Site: brandenburg
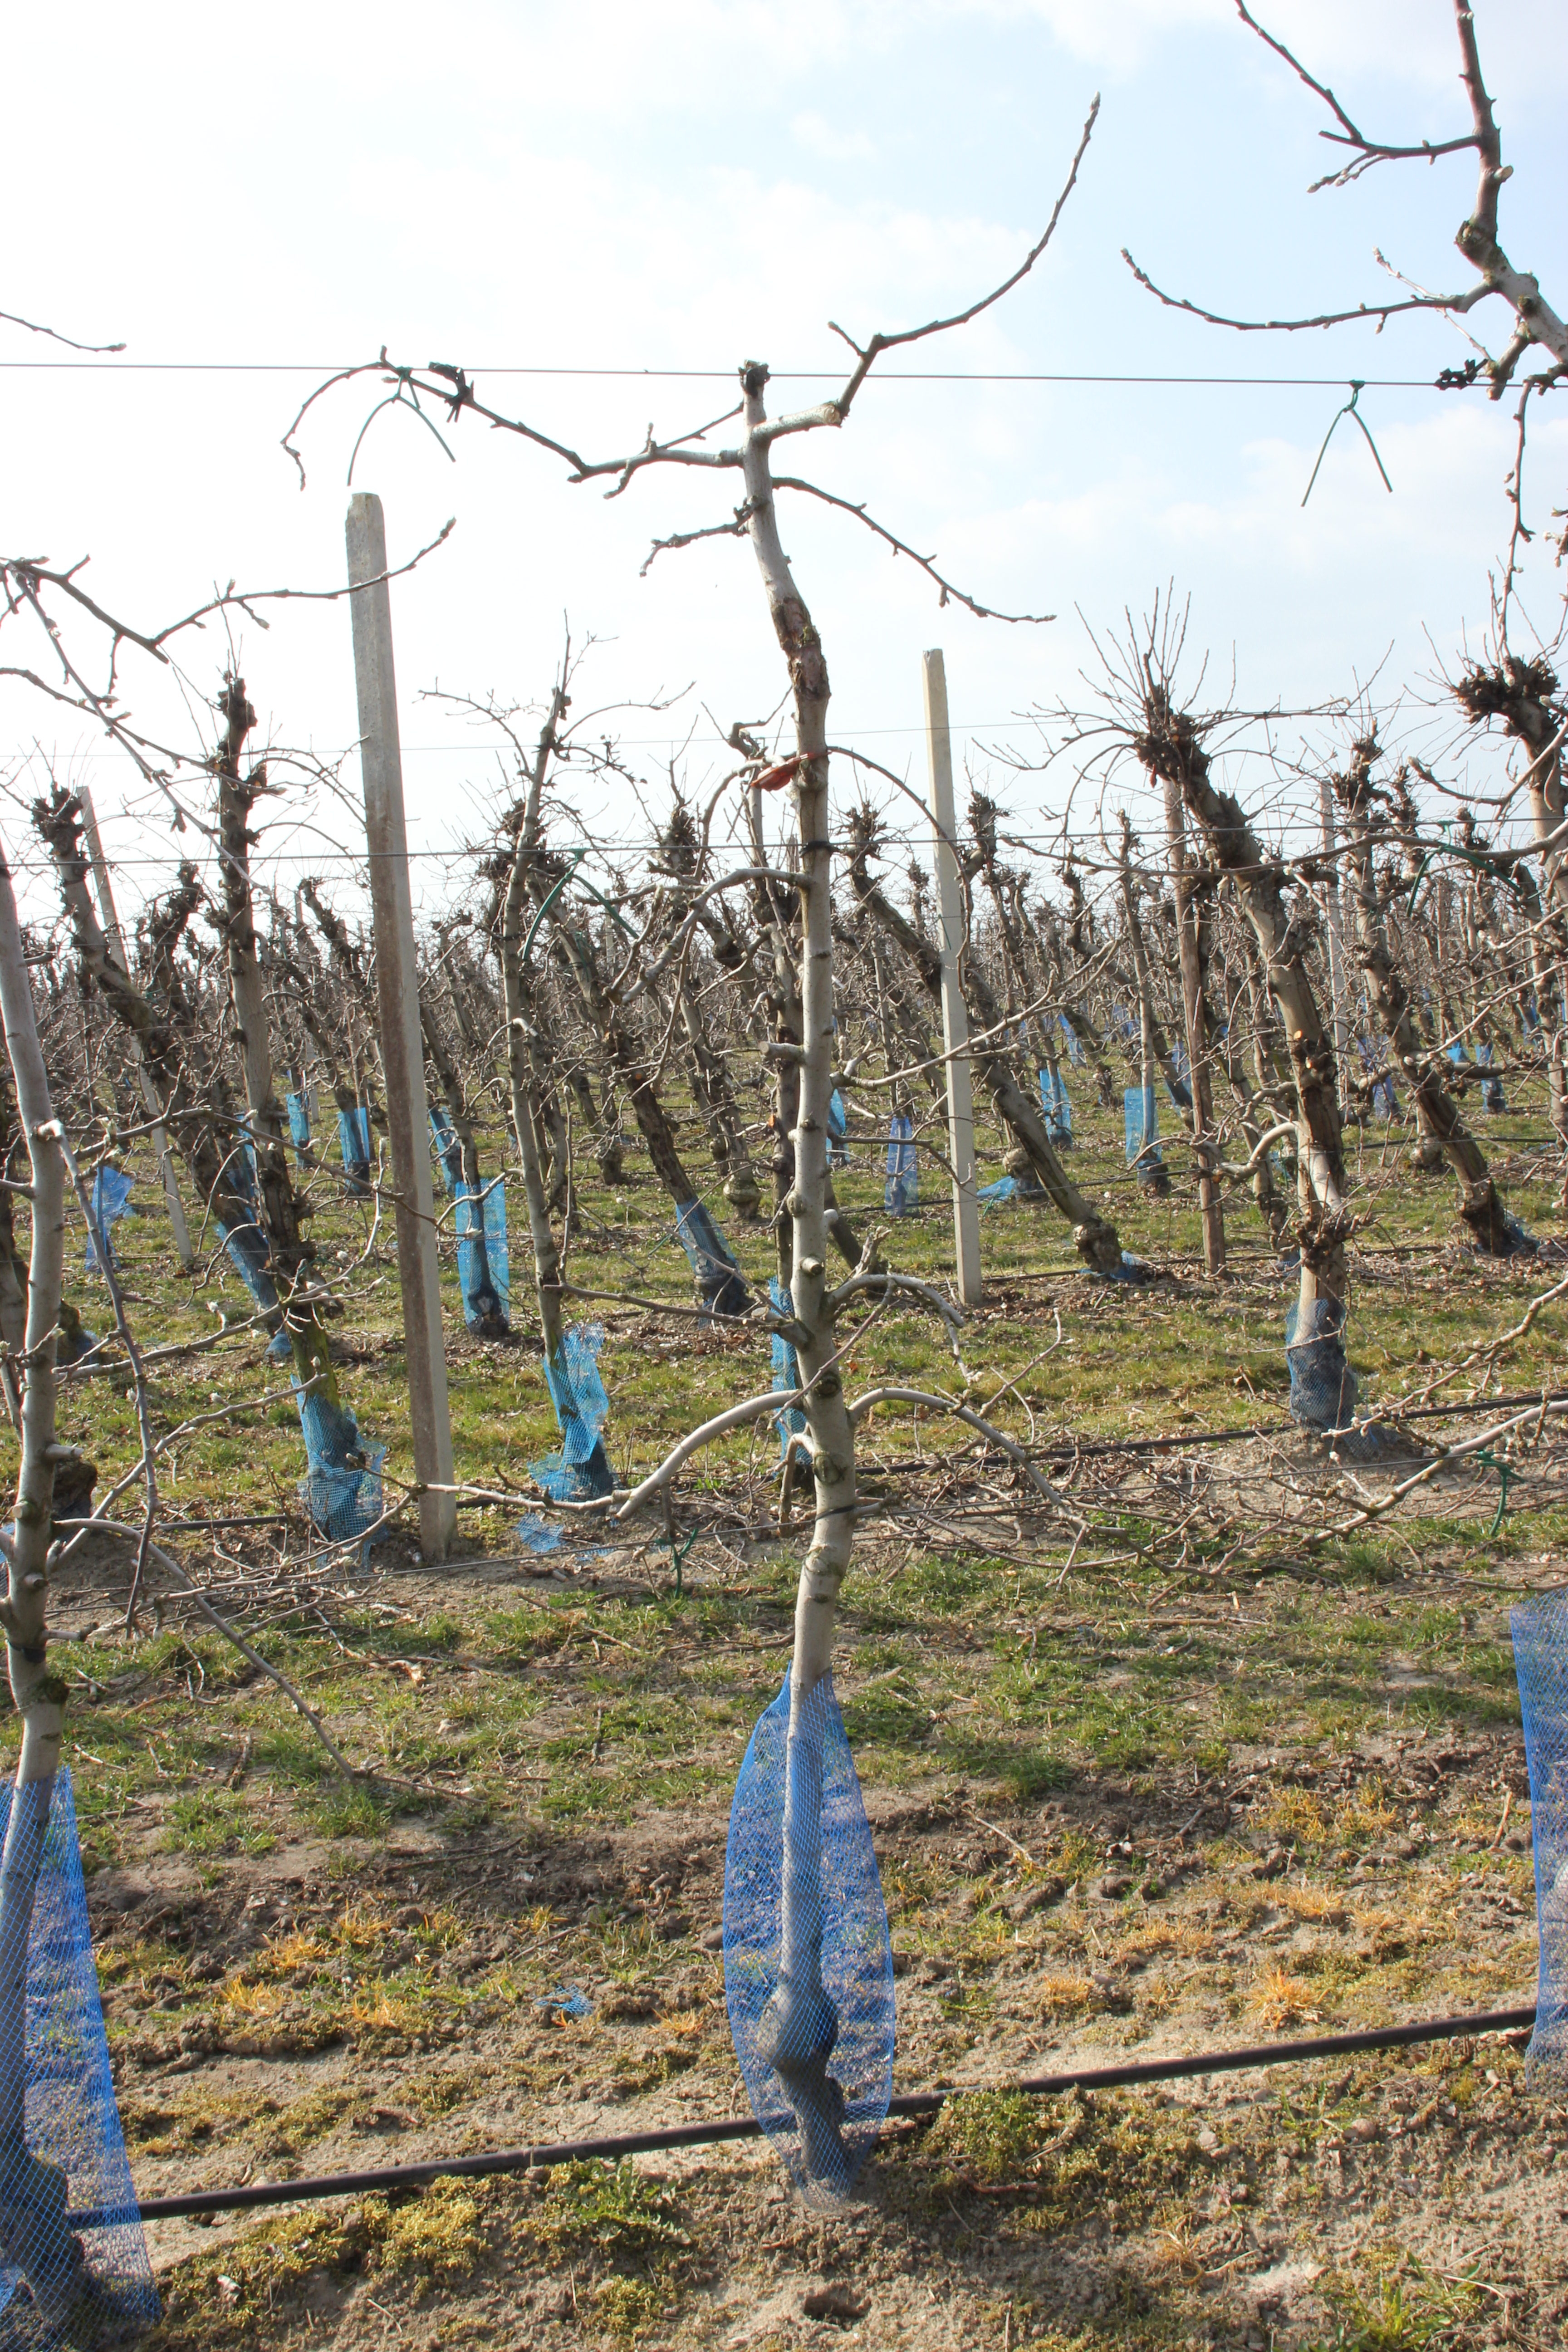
Growth stage (BBCH 03): Bud development